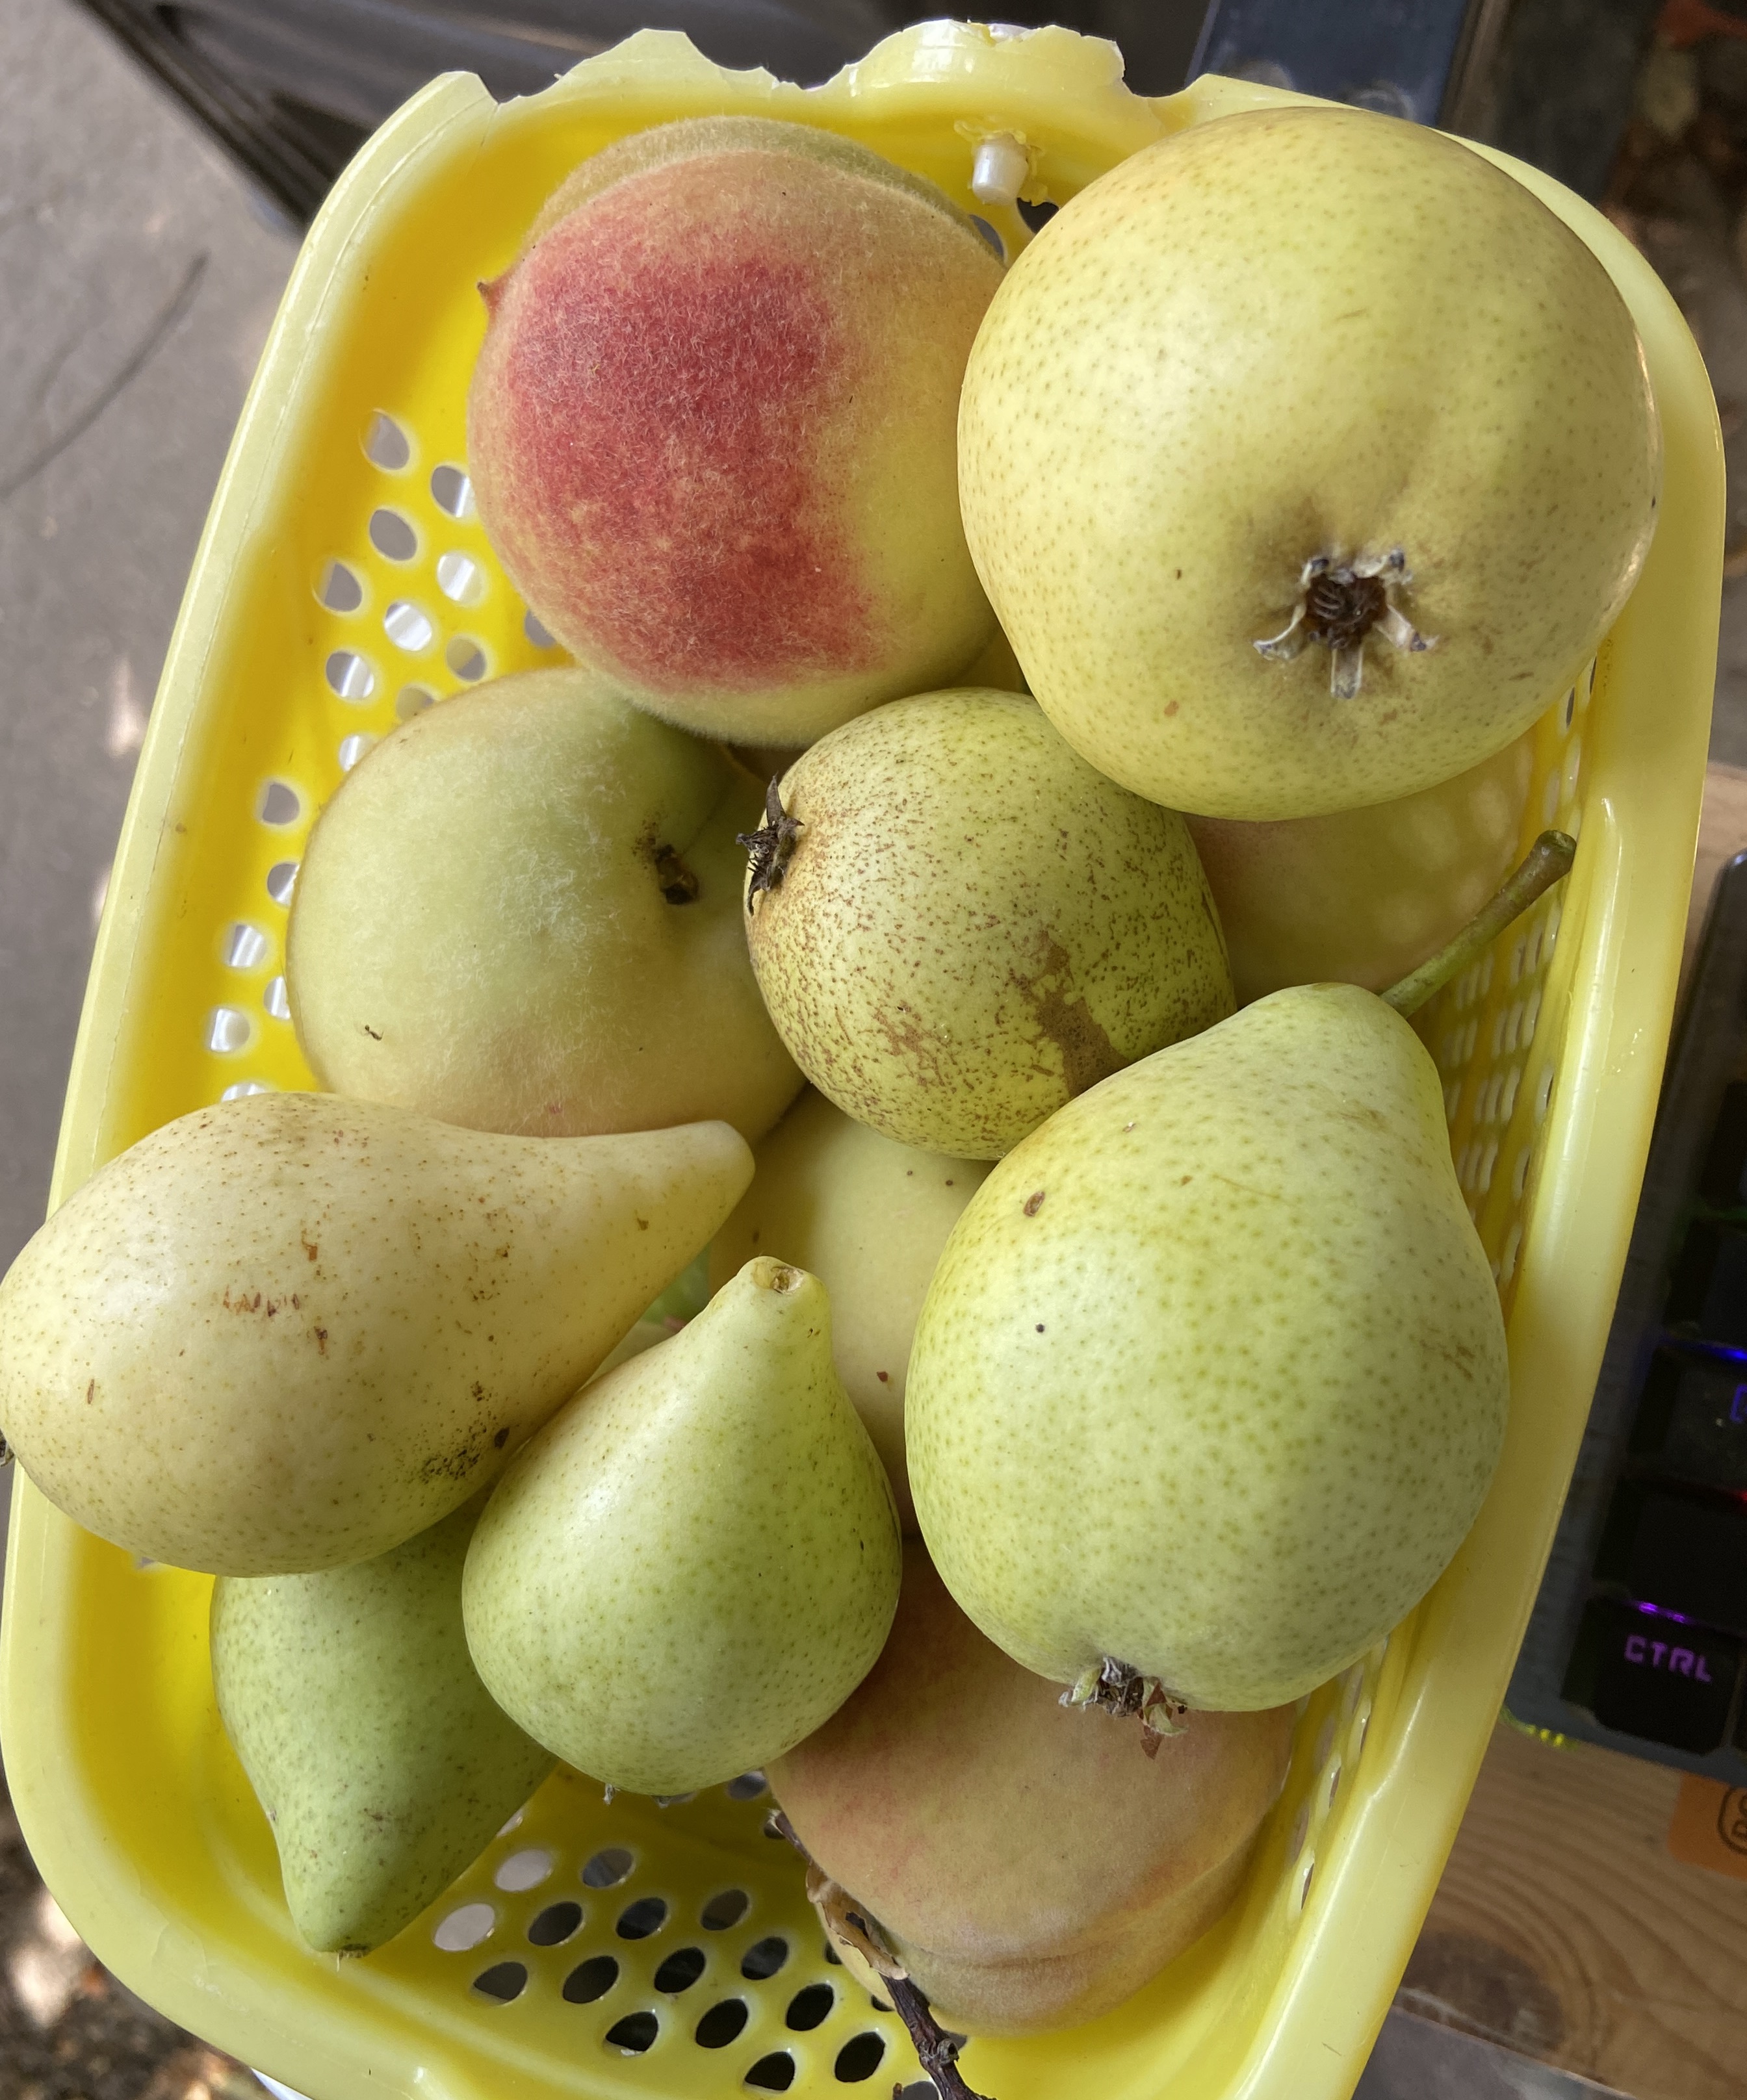
Label: generalcompost